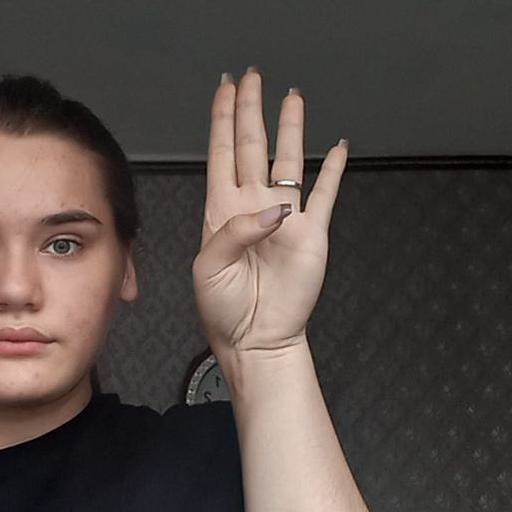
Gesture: four